Formulation of Proclamation Text Museum

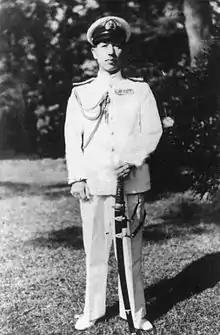
The building was converted into a residence for Rear Admiral Tadashi Maeda in 1942.

The building was built in 1920 following the design of J.F.L. Blankenberg. It is a two-floored, 1,138 m2 Art-Deco-style building over a 3,914 m2 plot of land. In 1931, the building was bought by insurance company Nillmij. At the time the Pacific War broke out, the building was being as the British General Consulate. During the Japanese occupation of the Dutch East Indies, the building became the residence of Rear Admiral Tadashi Maeda until the arrival of the Allies in Indonesia in September 1945, when the building was used by the British as the military HQ. The building was rented by the English Embassy from 1961 until 1981 when the building was given to the Indonesian Department of Education and Culture on December 28, 1981. In 1982, the building used by the National Library of Indonesia as an office building.